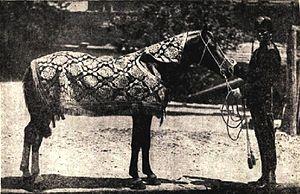
Le Karabakh ou Karabakhskaya en russe est une race chevaline de selle et de course originaire du Karabagh. Elle constitue la première et unique race chevaline reconnue par l'UNESCO comme patrimoine culturel de l'humanité.